Antonio Codronchi

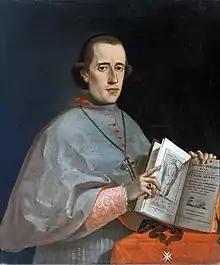
Portrait of Arcivescovo Antonio Codronchi

Antonio Codronchi (5 August 1746, Imola - 22 January 1826, Ravenna) was an Italian priest and archbishop.